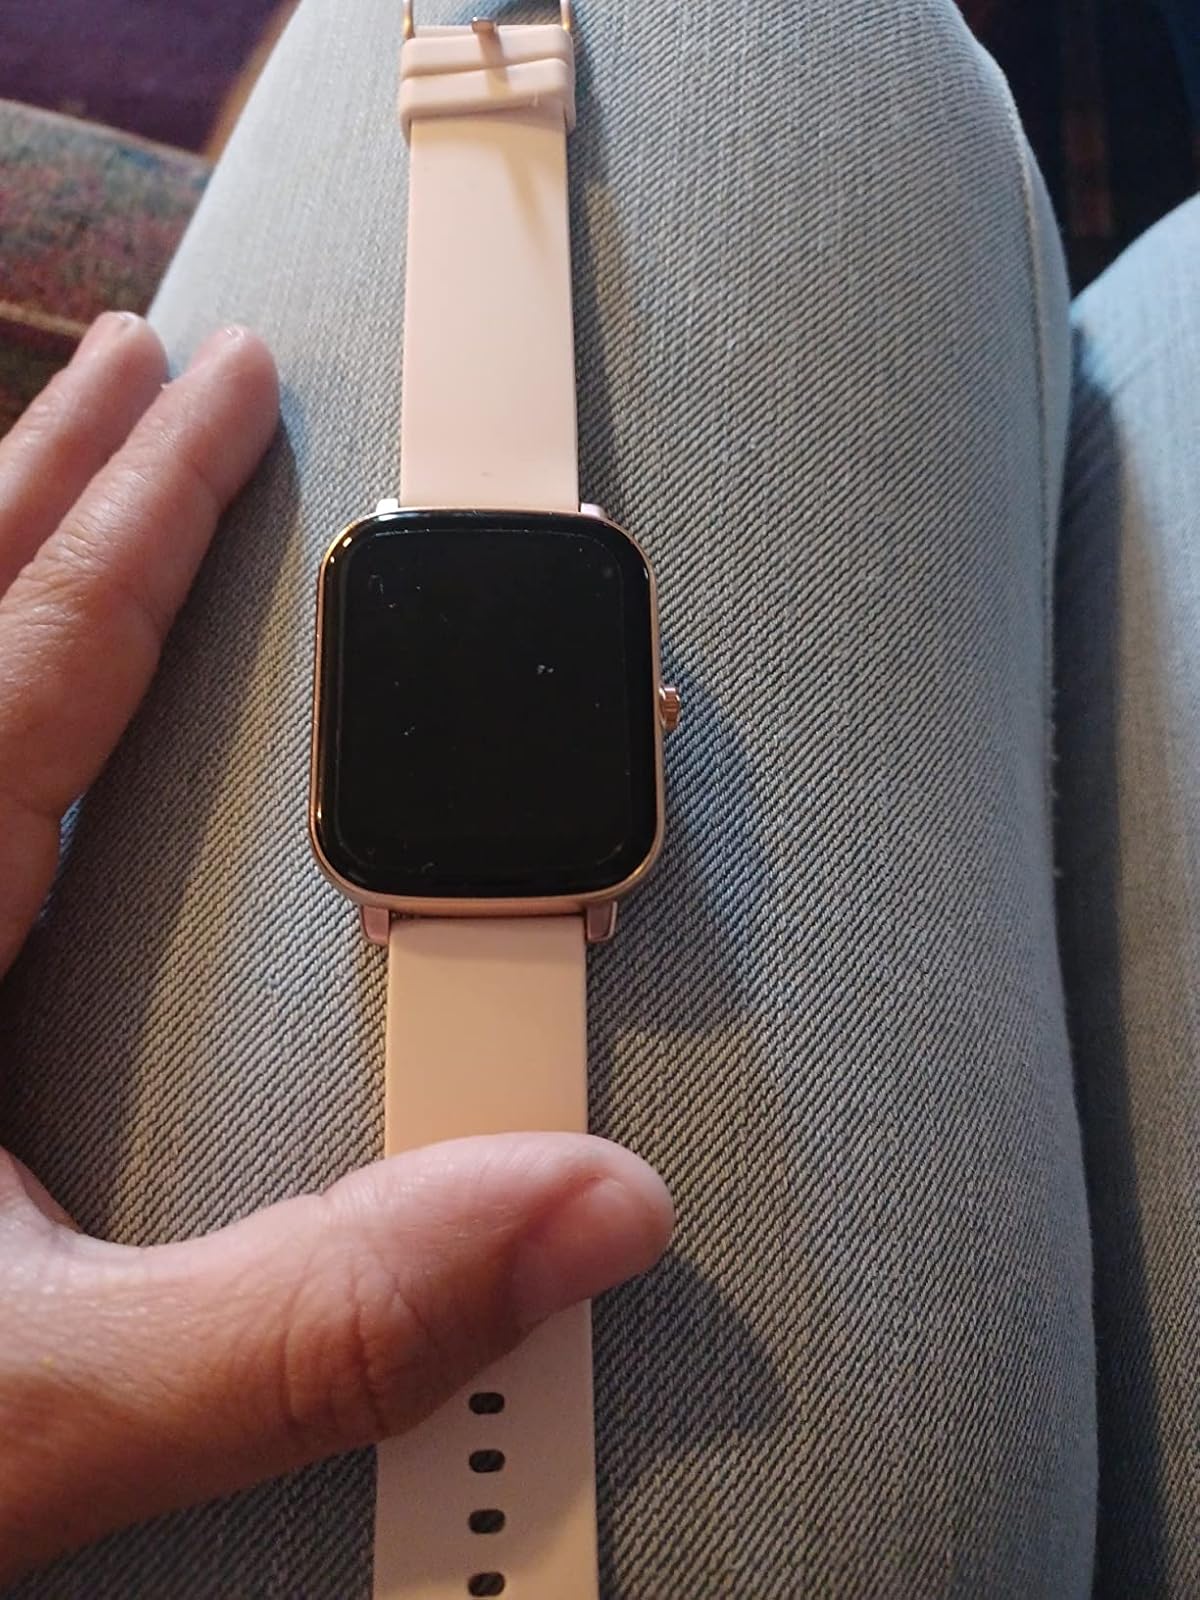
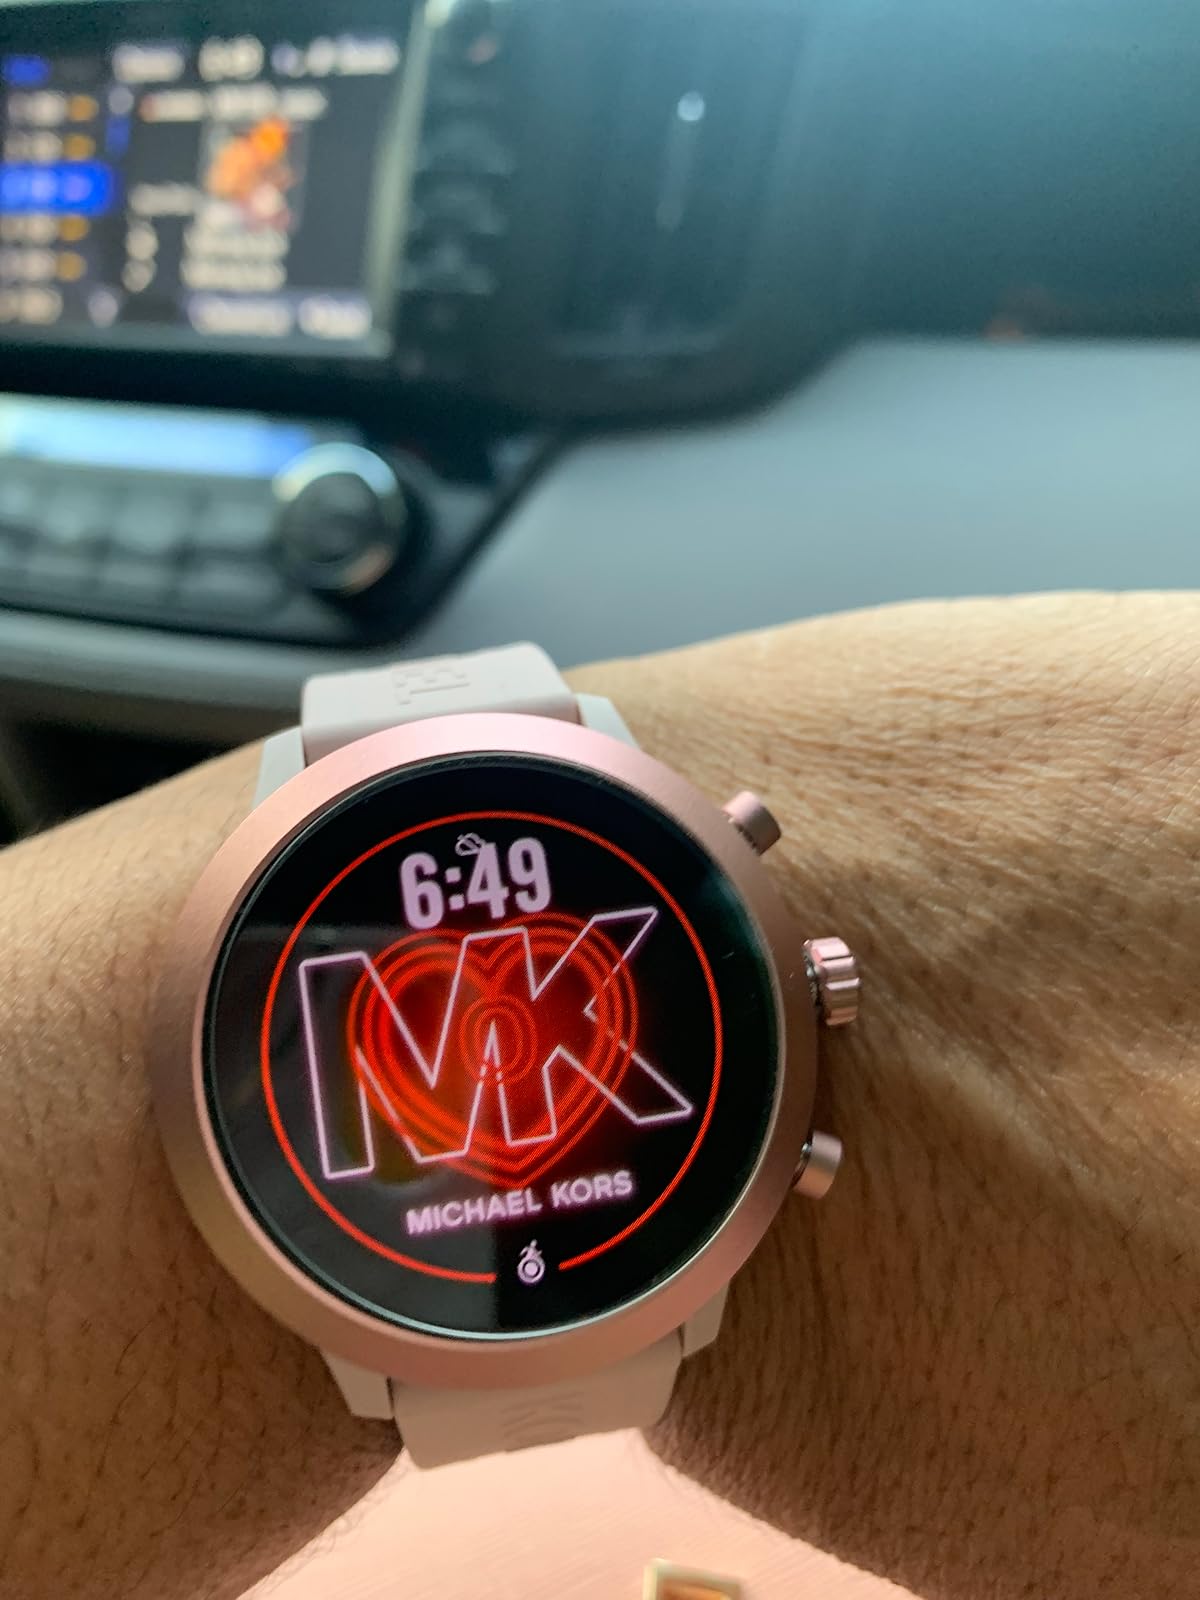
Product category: smartwatch
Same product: no